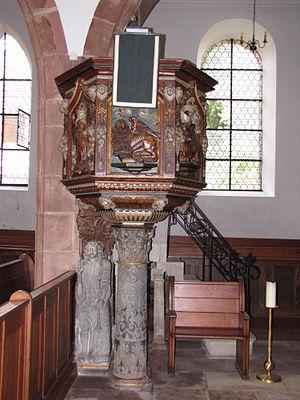
Alsace, Bas-Rhin, Église protestante de Bouxwiller (PA00084645, IA67009578). Chaire pastorale (XVIe-XVIIe): This object is classé Monument Historique in the base Palissy, database of the French furniture patrimony of the French ministry of culture,
Ce tableau présente la liste de tous les monuments historiques de Bouxwiller (Bas-Rhin), classés ou inscrits.
L'église luthérienne de Bouxwiller est un édifice religieux dont l'existence est attestée dès le XIVᵉ siècle. Elle fut édifiée au centre de la bourgade de Bouxwiller est fut dédiée à la Vierge Marie avant de passer au culte luthérien en 1542. Le 16 octobre 1930, cette construction fut inscrite à l'inventaire des monuments historique français.